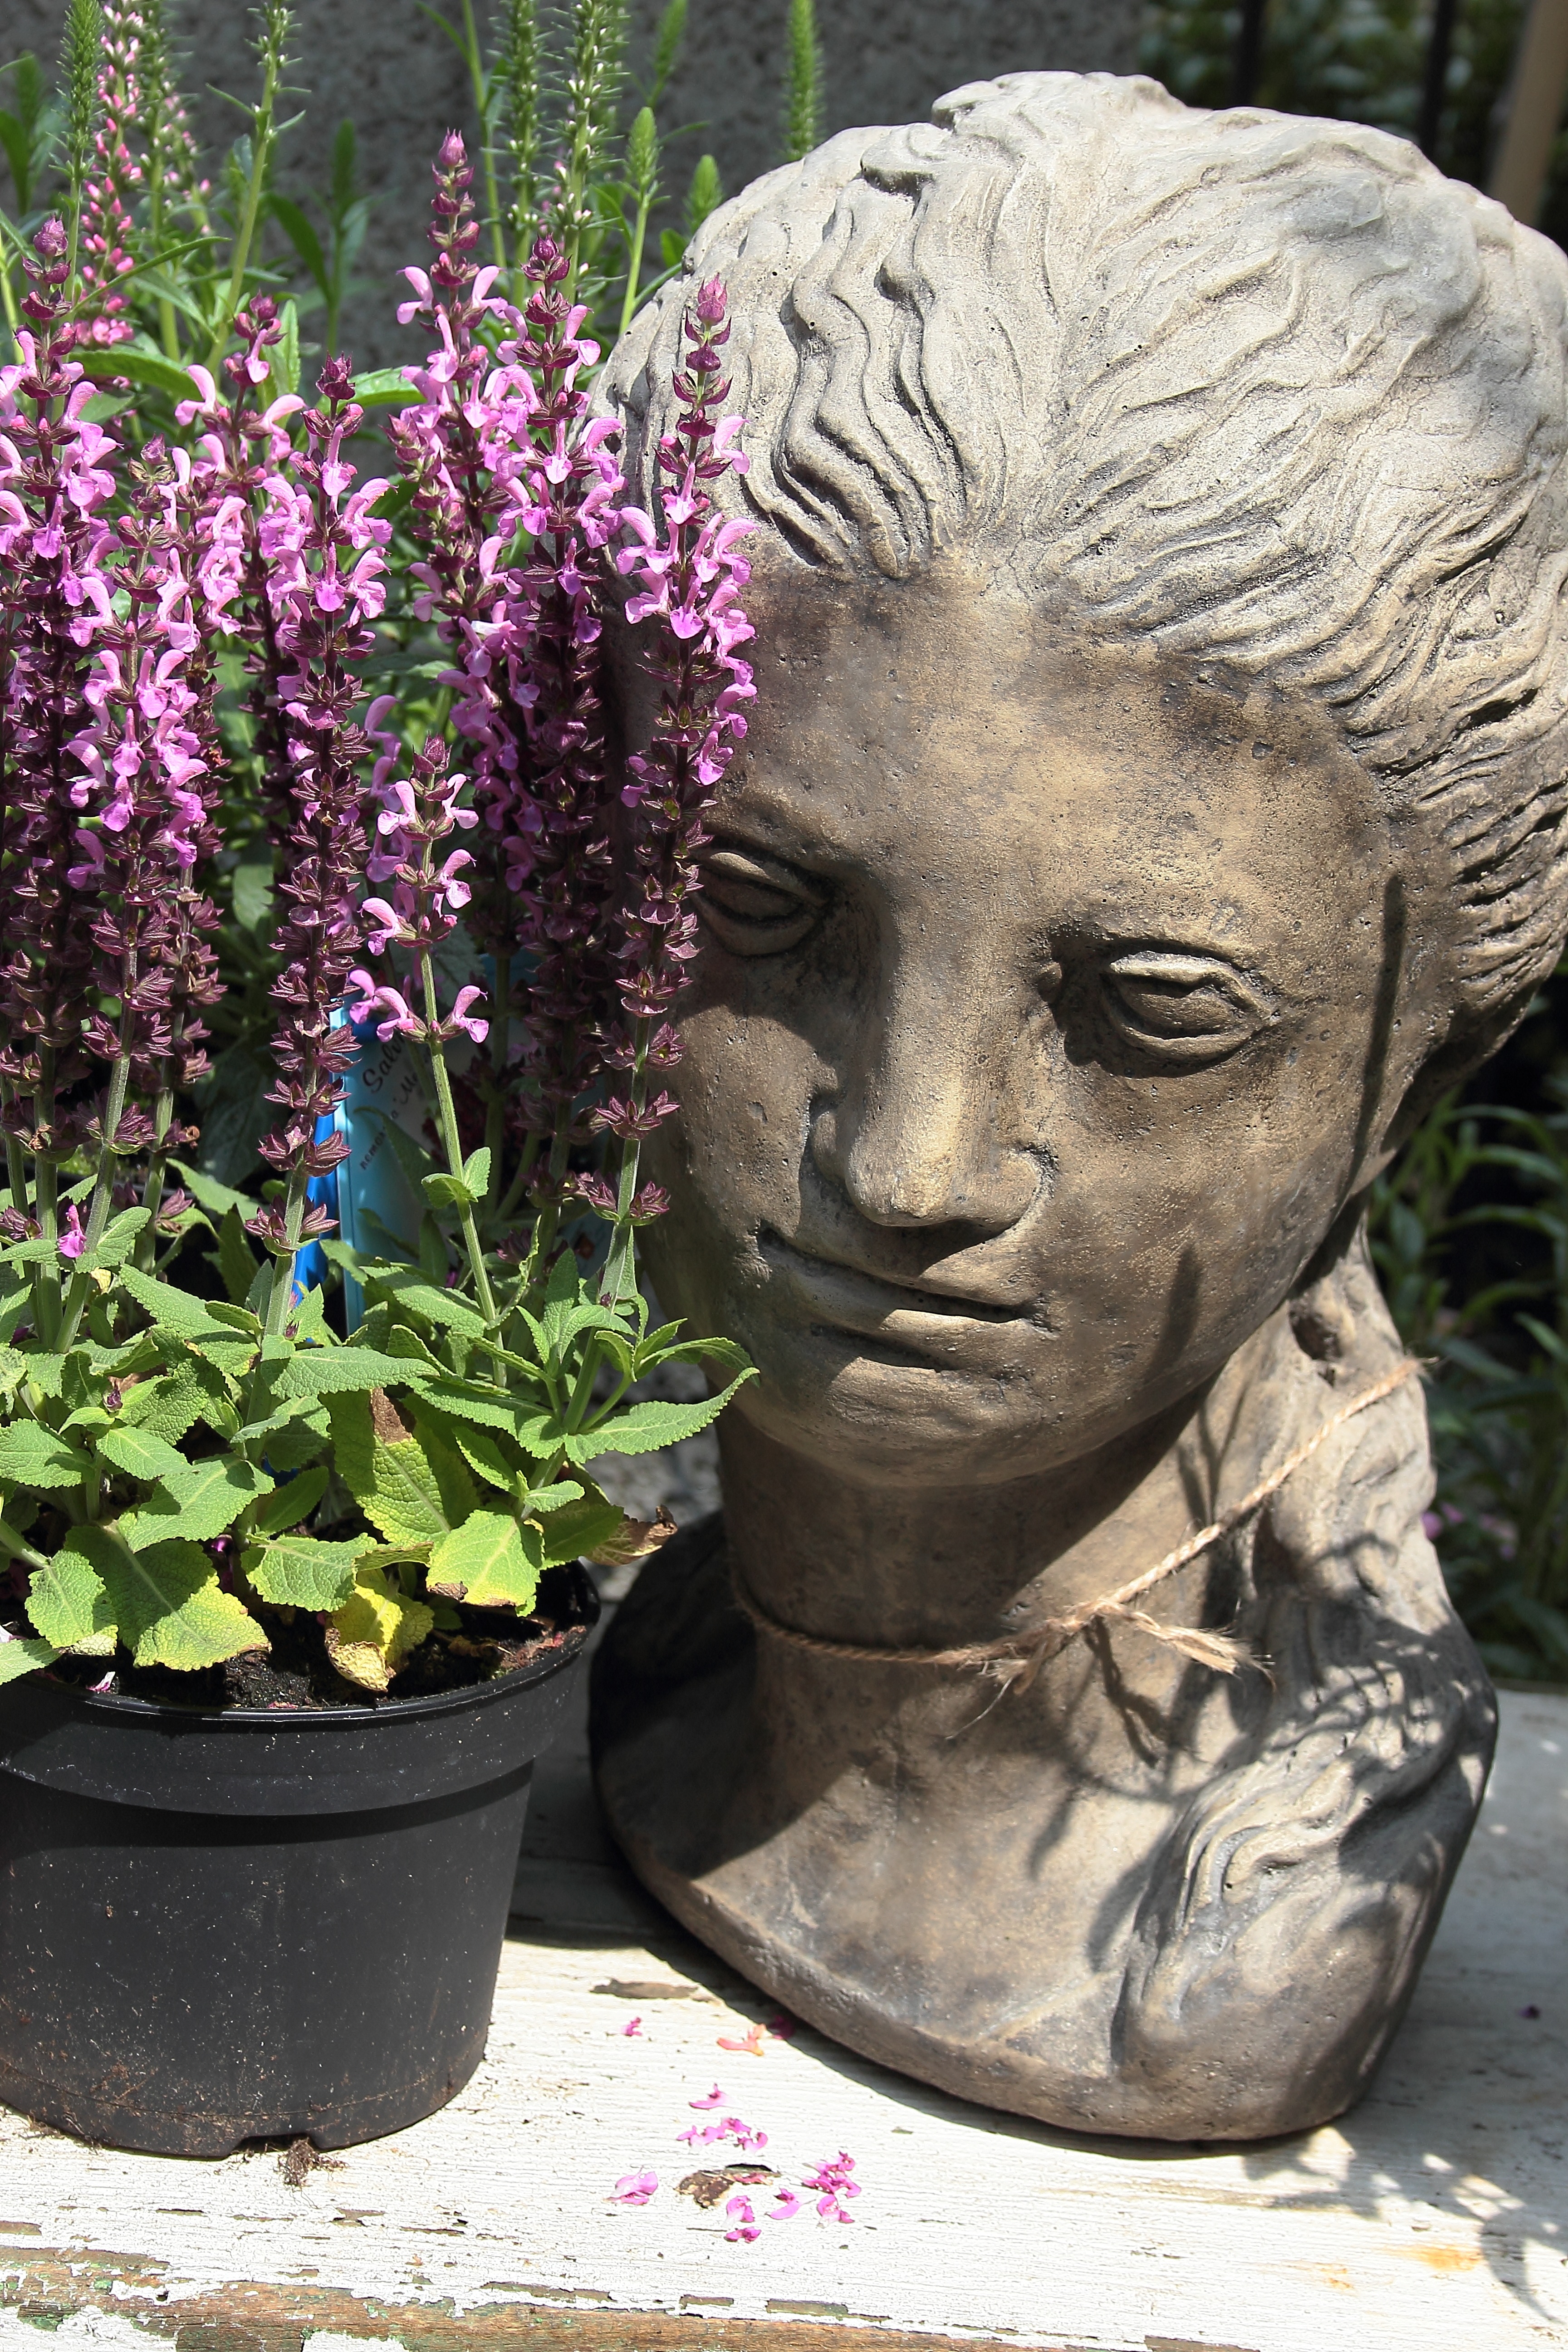
plant, flower, monument, statue, botany, garden, still life, flowers, sculpture, art, violet, head, flowerpot, planted, gartendeko, blumenstock, female bust